List of South Korean festivals

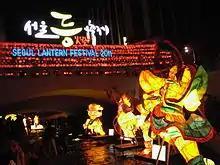
2011 Seoul lantern festival

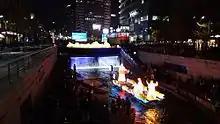
Lantern boats, 2014 festival

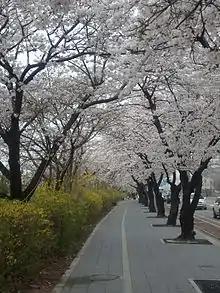
Cherry blossom festival

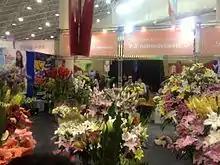
Took from flower festival

"Gyeonggi International Ceramic Biennale"